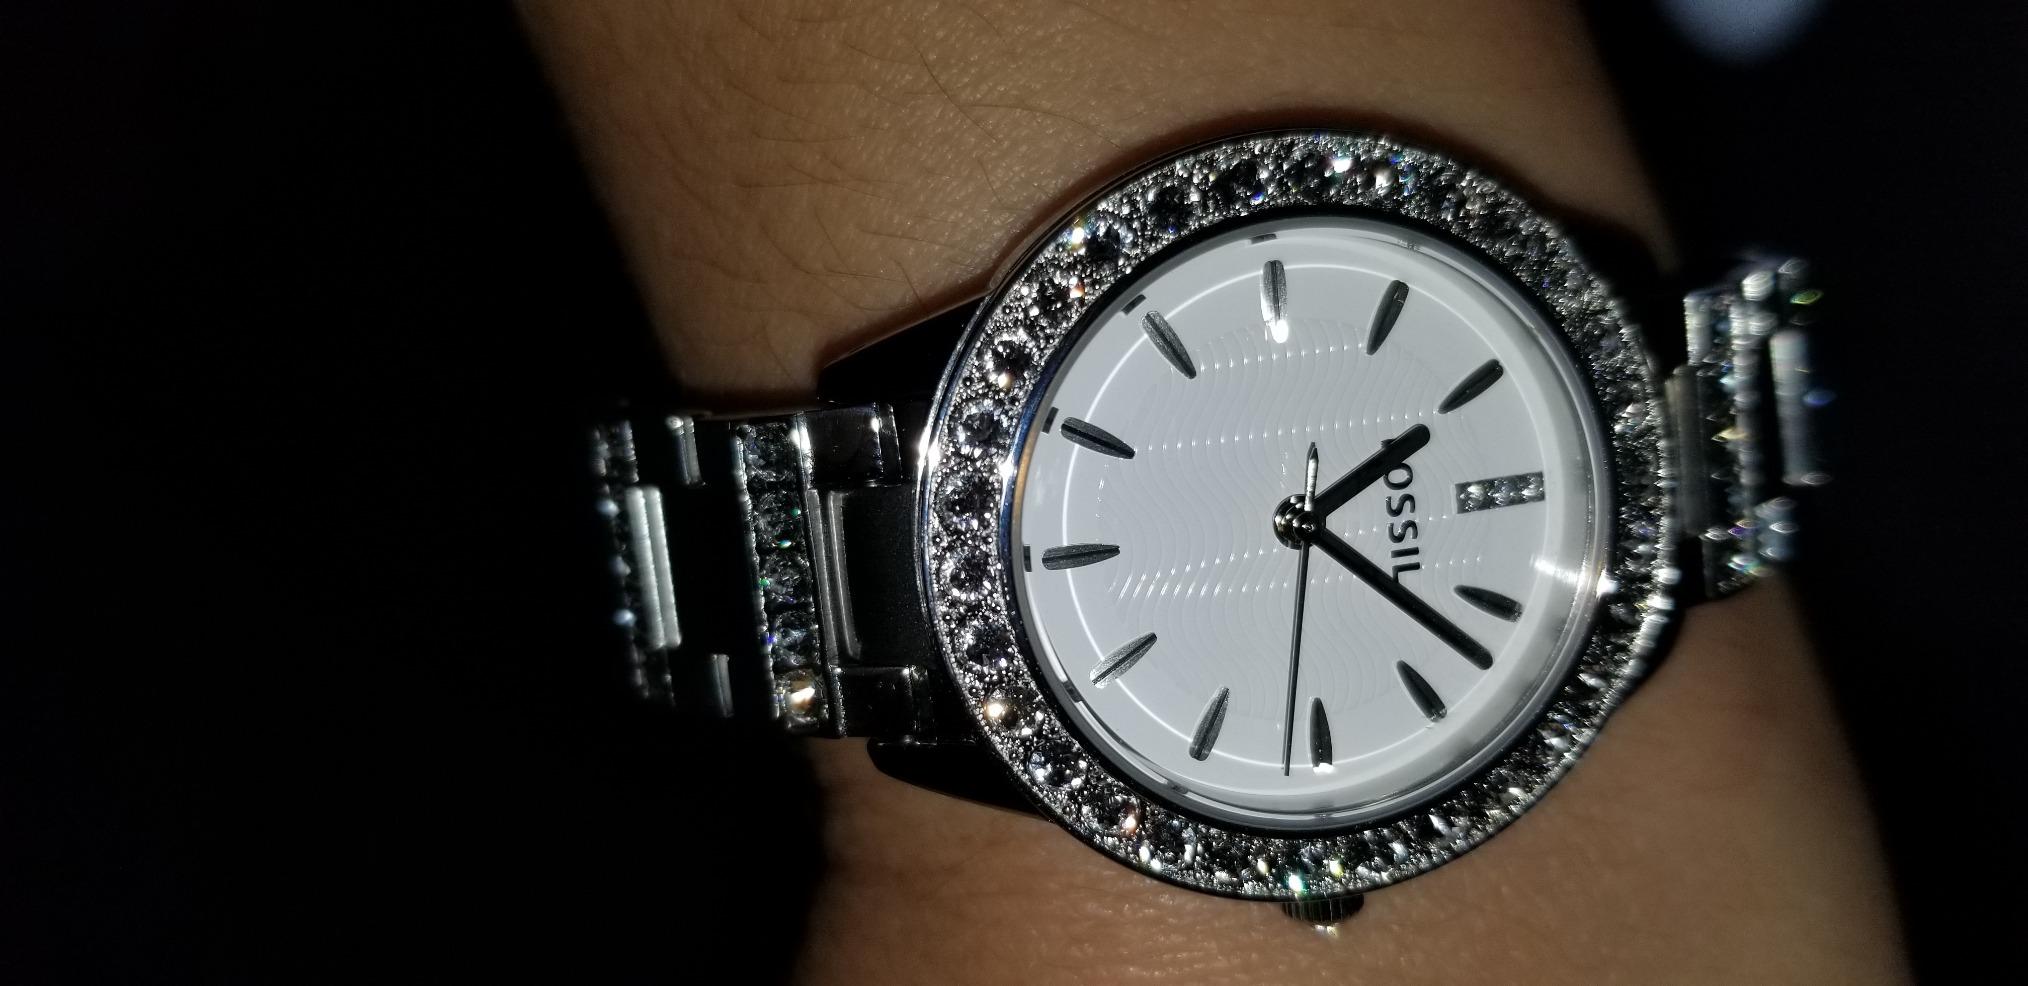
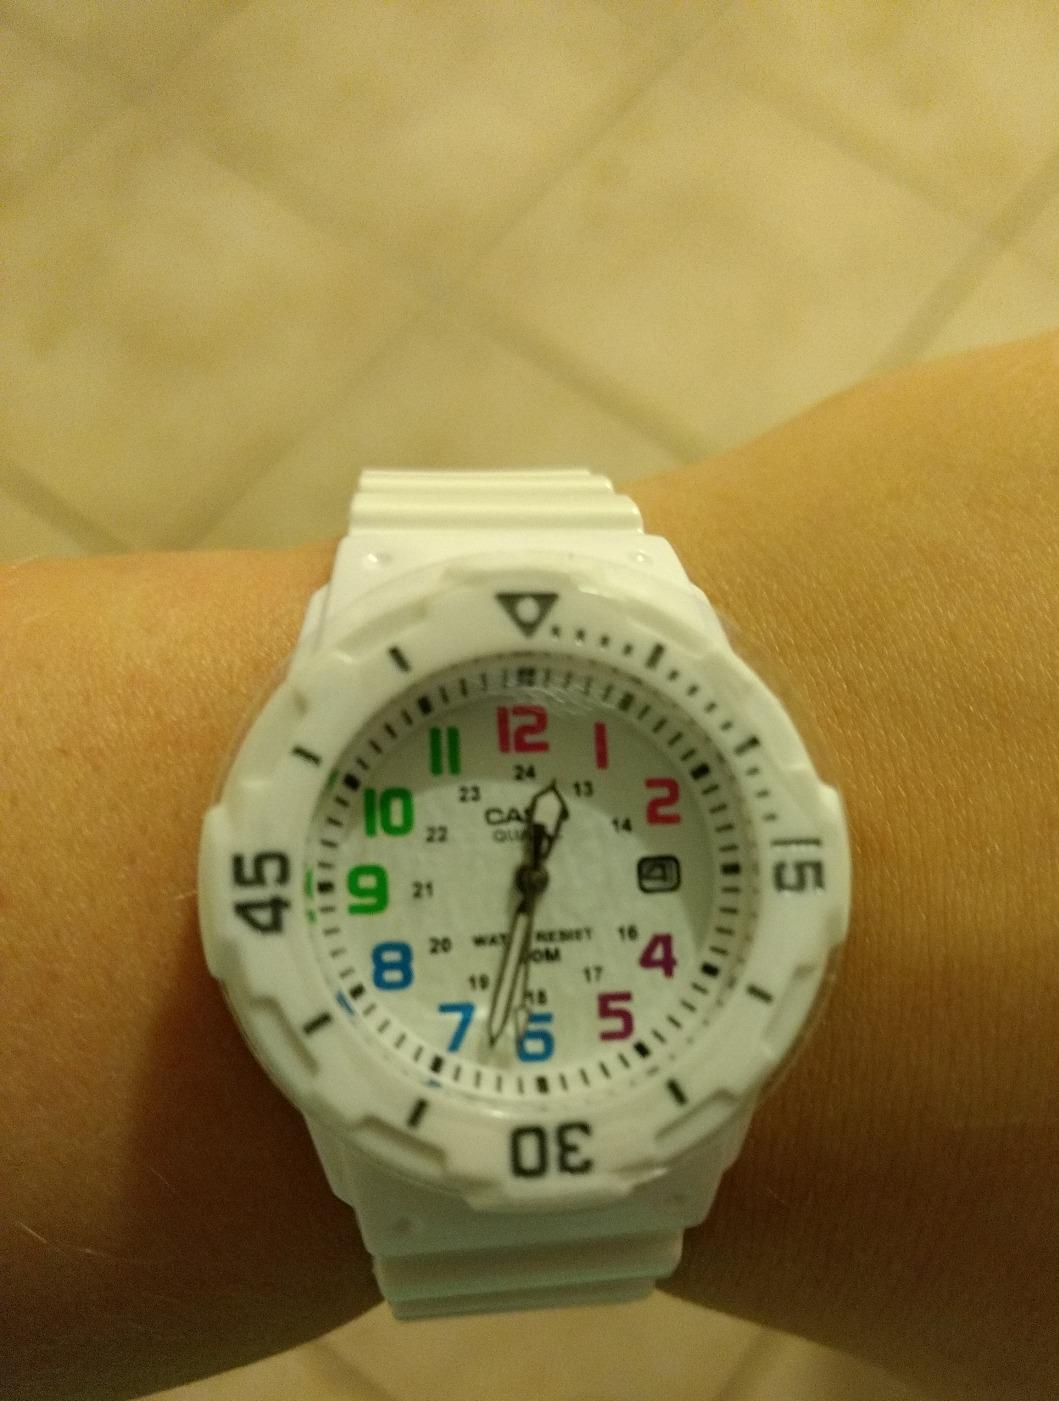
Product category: accessories_watch
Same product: no